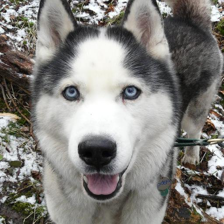
Label: animals